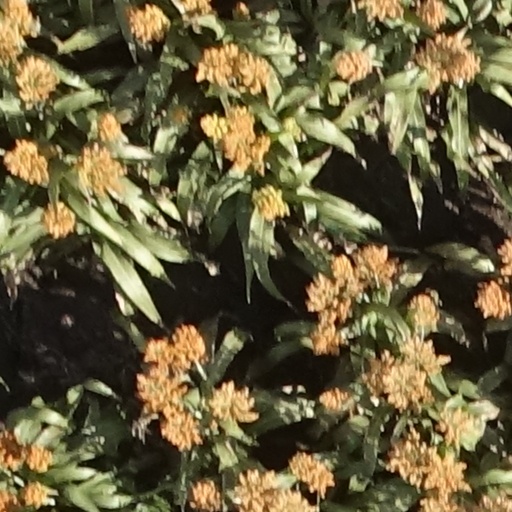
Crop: sorghum